Just Another Romantic Wrestling Comedy

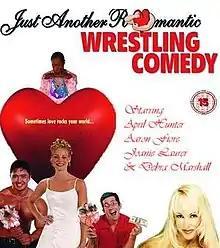
DVD cover

Just Another Romantic Wrestling Comedy is a 2006 film starring April Hunter and Joanie Laurer. This romantic comedy was premiered at New Jersey and New York City on December 1, 2006 and was released on DVD in the United States and the United Kingdom on April 17, 2007. After the film's DVD release "Just Another Romantic Wrestling Comedy" won an "Honorable Mention" award at the New Jersey International Festival awards. The release was handled by "Victory Multimedia".